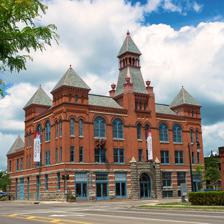
Building: Rockwell Museum
Country: United States of America
Year built: 1976
Museum in Corning, New York Not to be confused with Norman Rockwell Museum . The Rockwell Museum The Rockwell Museum, 2015 Location within New York Established 1976 Location Corning , New York , U.S. Coordinates 42°08′34″N 77°03′10″W / 42.14278°N 77.05290°W / 42.14278; -77.05290 Type Art museum Accreditation American Association of Museums , Smithsonian Affiliate Key holdings Albert Bierstadt 's Mount Whitney Collections American art , Native American art Collection size Roughly 5,000+ Visitors Approximately 48,000 per year Founder Bob and Hertha Rockwell Director Brian Lee Whisenhunt Nearest parking On site, behind building (no charge to park) Website rockwellmuseum .org The Rockwell Museum is a Smithsonian Affiliate museum of American art located in the Southern Tier region of New York in downtown Corning, New York . Frommer's describes it as "one of the best-designed small museums in the Northeast ." In 2015, The Rockwell Museum was named a Smithsonian Affiliate , the first in New York State outside of New York City. History The Rockwell Family The museum founder, Robert F. Rockwell, Jr., moved to Corning in 1933 to run his grandfather's department store. Rockwell bought his first Western painting in 1959. Over the next 25 years he amassed a significant collection of paintings, bronze sculptures, etchings and drawings, and Native American ethnographic materials. Another collecting interest for Rockwell developed from his longtime friendship with Frederick Carder, founder of the Steuben Glass Works .  He and his wife, Hertha, accumulated more than 2,500 pieces of Carder Steuben glass. In addition, they assembled a small collection of antique toys. Institutional Timeline Opening The Rockwell Museum From 1960 to 1975, Bob Rockwell's growing collection of art was displayed to the public in the Rockwell Department Store on Market Street in Corning, New York. In 1973, Corning Glass Works executives Amory Houghton, Jr. , Thomas S. Buechner , and George W. Douglas pledged company support to provide a proper home for the Rockwell's collection of western art and artifacts, Carder Steuben glass, and turn-of-the-century toys. The plan was to restore and renovate City Hall as the home for the collections as the company's bicentennial gift to the community and as a major tourist attraction. The museum opened under the name The Rockwell-Corning Museum in the Baron Steuben Hotel on November 13, 1976. In 1981, the name of the museum was changed to The Rockwell Museum. Move to Old City Hall In 1980, The City of Corning offered its former 1893 City Hall, placed on the National Register of Historic Places in 1976, to house the Museum collections. Corning Glass Works funded the substantial exterior and interior renovation costs. On June 19, 1982, the museum re-opened as The Rockwell Museum in the restored Old City Hall. In 1991, The Museums West consortium was established and the Rockwell Museum was a founding member. In 1995, The museum was awarded accreditation by the American Association of Museums, and subsequently awarded in 2005. Renovations In 2000, the museum was focused on becoming "The Best of the West in the East" and closed in August for a complete interior renovation led by ABC Architects and Planners, under the direction of James Vincent Czajka, AIA New York Chapter. Renovation costs were underwritten by Corning Incorporated. The museum reopened as the Rockwell Museum of Western Art on May 18, 2001, and celebrated its 25th anniversary. Re-imagined Museum In July 2014, the name was shortened again to The Rockwell Museum. With sponsorship from LeChase Construction, a Family Exploration Studio was introduced to the museum experience for hands-on learning. In 2015, The Rockwell Museum was named a Smithsonian Affiliate, the first in New York State outside of New York City. Old City Hall Building History In the Flood of 1972, the basement and much of the ground floor were submerged and suffered extensive damage due to Hurricane Agnes . Despite its condition, the old City Hall was placed on the National Register of Historic Places in 1974. In 1982, it became the permanent home of The Rockwell Museum. The building went through another major renovation early in 2000. In 2002, the building won the American Society of Landscape Architects Merit Award. Designed by Rochester architect, AJ Warner and built by Corning contractor, Thomas Bradley, the building is Richardsonian Romanesque , a distinctly American style. Building costs were $28,579.50 in 1893. Polychromatic design with local brick & rusticated limestone quarried in Corning. The original bell in the bell tower held 20 weights of 50 lbs. each and is now at the city's current fire station. From 1893 to 1974, the ground floor was the Corning Fire Station. The first floor had been the main entrance level from the outside stairs. Housed here were the City Clerk, City Court, Police Department and Jail Cells.  By 1896, the Police Department was built as a two-story addition at the back of the building with a separate entrance. The second floor held City Council Chambers, Public Health Department, and dentist offices until 1972. The third floor was home to a public library and youth center. Executive Directors Paul E. Rivard: 1975 – 1978 Antony E. Snow: 1978 – 12/1/83 Michael W. Duty: 1/1//84 – 12/31/86 Thomas S. Buechner : 6/26/86 – 12/18/86 (Trustee, acting director) Dwight P. Lanmon : 12/18/86 – 12/31/87 (Trustee, acting director) Arthur Townsend: 1/1/88 – 11/29/89 Mercedes C. Skidmore: 12/7/89 – 12/8/90 (acting director) Kent Ahrens: 12/8/90 – 9/7/95 Richard B. Bessey: July 9, 1995 – January 5, 1997 Stuart A. Chase: January 5, 1997 – January 28, 2002 Kristin A. Swain: January 28, 2002 – July 15, 2002 (acting director) Kristin A. Swain: July 15, 2002 – December 31, 2016 Brian Lee Whisenhunt: January 1, 2017 - Current Community Partnerships Alley Art Project In 2010, the "Alley Art Project" was launched with the mural painting, "The Tree of Life." The Rockwell Education Department partners with the Corning-Painted Post School District High School Learning Center to create student-designed and painted murals that use The Rockwell's own art collection as inspiration. The murals are publicly visible in the alleyways of Corning, NY. The High School Learning Center provides an alternative setting for students who may otherwise be at risk of dropping out of school. To celebrate the museum's 40th anniversary, The Rockwell and High School partnered with artist Virgil Ortiz . Students studied Ortiz's Ancient Elder sculpture on exhibit at The Rockwell. The sculpture was developed as part of Ortiz's futuristic revolution story taking place in 2180 that restores sacred lands to the Pueblo peoples. Inspired by this work, students created their own "super power" characters who are meant to help bring about critical change, such as equality for all peoples. The mural is located at Cap'n Morgan's on Bridge Street in Corning, NY. All of the murals can be found on the Corning Public Art Map. Garden of Fire Community Collaborative Summer Program The Rockwell Museum collaborates with several area partners to offer the second phase of the educational Garden of Fire project to regional children during the summer. The program, which was conceived collaboratively by local organizations, focuses on building capacity, depth and the integration of art and science for programs serving youth in Steuben County. Dia de los Muertos During the month of October, middle-school Spanish students from the surrounding area create decorative objects for a Dia de Los Muertos student ofrenda (altar) that is installed in The Rockwell's Student Gallery. The collaboration is celebrated each year with a Dia de los Muertos museum-wide educational event, including music, presentations, and traditional crafts. The Rockwell Museum has celebrated el Dia de los Muertos since 2004. Collections The museum houses three floors of works that focus on American art and artifacts, contemporary Native American art and bronze sculptures.  Highlights include: Albert Bierstadt 's "Mount Whitney" Ed Mell , "Jack Knife, 1993" Sculpture Robb Kendrick Tin Type Portraits Frederic Remington 's "The Winter Campaign," "The Cheyenne," and "The Arizona Cowboy" Ernest Leonard Blumenschein 's "Jury for Trail of a Sheepherder for Murder" Charles Marion Russell 's "A Mix Up," and "One Down, Two to Go" Deborah Butterfield bronze Ernest Blumenschein 's "Jury for a Sheepherder Murder," and "Star Road and White Sun" Sydney Laurence 's "Mount McKinley," 1922 Frederick Carder Glass Collection Other artists in the museum collection include Jaune Quick-to-See Smith , N.C. Wyeth , William R Leigh , Thomas Moran , Cyrus Edwin Dallin , Andy Warhol , and other modern and contemporary artists. In 2013, Albert Bierstadt's "Mount Whitney" painting received a new frame from Gill & Lagodich Fine Period Frames & Restoration in Manhattan. The new frame is a replica of an 1870s American frame for the museum's centerpiece. Its original frame had greatly deteriorated and was not an American 19th century frame. Another addition to the museum's collection includes the 1993 work by Ed Mell entitled Jack Knife, which is located on the corner of Cedar Street and Denison Parkway. Publications 1976. The Painter's West . Paul E. Rivard. 1984. Remington's West. Michael Duty. 1986. A Limitless Sky: The West of Charles M. Russell. Ginger Renner with Northland Press. 1987. Photography in the West. Frank Armstrong. 1987. Boundless Realism. Exhibit Catalog. Robert C. Manchester. 1987. Great Paintings of the Old West. Postcards. 1989. American Western Art. Museum Catalog. The Rockwell Staff. 1990. Clyde Aspevig: Field Studies. Thomas Buechner . 1991. Play of Light: Glass Lamps of Frederick Carder. Exhibit Catalog. Thomas Dimitroff. 1993. Collector's Choice Review. Robyn Peterson, ed. Frederick Carder and Steuben Glass . 1993. American Frontier Photography. Robyn Peterson. 1995. Cyrus E. Dallin: His Small Bronzes and Plasters. Kent Ahrens. 1996. Warp and Weft. Exhibit Catalog. Robyn Peterson. 2005. Elemental Solitude. Exhibit Catalog. Shelia K. Hoffman. 2007. Crafted to Perfection. Shelia K. Hoffman. 2016. American Masterworks of Howard Terpning . Kirsty Buchanan. Undated. Carder's Corning. Manuscript by Stanley Weisenfeld. Two volumes and video. 2000. The Rockwell Museum. DVD. Carder Steuben Glass Collection. Examples of Exhibits Lock, Stock & Barrel: Historic firearms from the collection of Robert F. "Bobby" Rockwell III - Exhibition Dates: November 20, 2013 – January 1, 2015 Painted Journeys: In the Spirit of American West- Exhibition Dates: January 24, 2014 - May 4, 2014 Untouched by Chaos: Karl Bodmer and the American Wilderness- Exhibition Dates: March 3, 2014 – March 8, 2015 On Fire: the Nancy & Alan Cameros Collection of Southwestern Pottery - Exhibition Dates: April 8, 2014 – April 1, 2016 The sculptures of Abraham Anghik Ruben - Exhibition Dates: May 16, 2014- September 7, 2014 Illustration and Imagination: W.H.D. Koerner 's Western Paintings- Exhibition Dates: May 16, 2014 – September 7, 2014 Harmless Hunter: Charles M. Russell 's Wildlife Art- Exhibition Dates: September 19, 2014 – January 4, 2015 A Feeling of Humanity: Western Art from the Ken Ratner Collection- Exhibition Dates: September 26, 2014 – January 11, 2015 Touching on Water: Paintings by Thomas Paquette - Exhibition Dates: January 23, 2015 – March 29, 2015. Between the States: Photographs of the American Civil War from the George Eastman House Collection. Exhibition Dates: April 10 – August 2, 2015. The Colorado River: Flowing Through Conflict, Photographs by Pete McBride . Exhibition Dates: August 14, 2015 - February 7, 2016. Richard Parrish : Aerial Perspectives of the American Landscape. Exhibition Dates: February 12 – June 19, 2016. Art of the Parks: Celebrating 100 Years of the National Park Service . Exhibition Dates: February 19 – December 31, 2016. Historic Photographs of Watkins Glen State Park . Exhibition Dates: February 23 – December 31, 2016. American Masterworks of Howard Terpning : Highlights from the Eddie Basha Collection. Exhibition Dates: June 24 – September 11, 2016. 40 for 40: Anniversary Highlights from the Permanent Collection, Curated by Celebrity Guest Artists Steven & William Ladd. Exhibition Dates: September 24, 2016 – January 15, 2017. Modernist Masters, Contemporary Icons: Highlights from the Old Jail Art Center . Exhibition Dates: February 3, 2017 – April 23, 2017. Marie Watt : The Western Door. Exhibition Dates: May 5, 2017 – September 5, 2017. The Harmon and Harriet Kelley Collection of African-American Art: Works on Paper. Exhibition Dates: September 15, 2017 – December 31, 2017. Previous exhibits include a collection from National Geographic displaying the work of Ansel Adams and William Henry Jackson , and an Andy Warhol : Cowboys and Indians exhibit. There are also some well-known pottery artists such as Tammy Garcia , Joseph Lonewolf , Nancy Youngblood, Margaret Tafoya, Maria Martinez, Al Qoyawayma and Popovi Da whose works are on display. References